Amruta Fadnavis

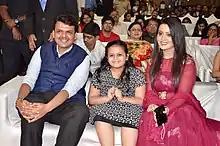
Amruta Fadnavis with Husband Devendra Fadnavis and daughter

Amruta married Devendra Fadnavis on 5 December 2005. They have one daughter.